Čestmír Císař

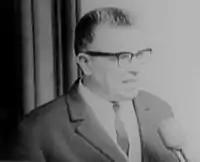
Císař in 1968

Čestmír Císař (2 January 1920 – 24 March 2013) was a Czech politician and diplomat. He served as the first Chairman of the Czech National Council from 1968 to 1969 when the Czech Republic was part of Czechoslovakia during the Communist era. A leading advocate for reforms of the Communist Party, Císař introduced a series of liberal reforms to Communist Czechoslovakia, becoming a major figure in the Prague Spring as a result. He sought to create a new form of socialism with a "human face." His reforms were repealed following the 1968 Warsaw Pact invasion of Czechoslovakia. He was removed from office and expelled from the Communist Party until the Velvet Revolution of 1989.